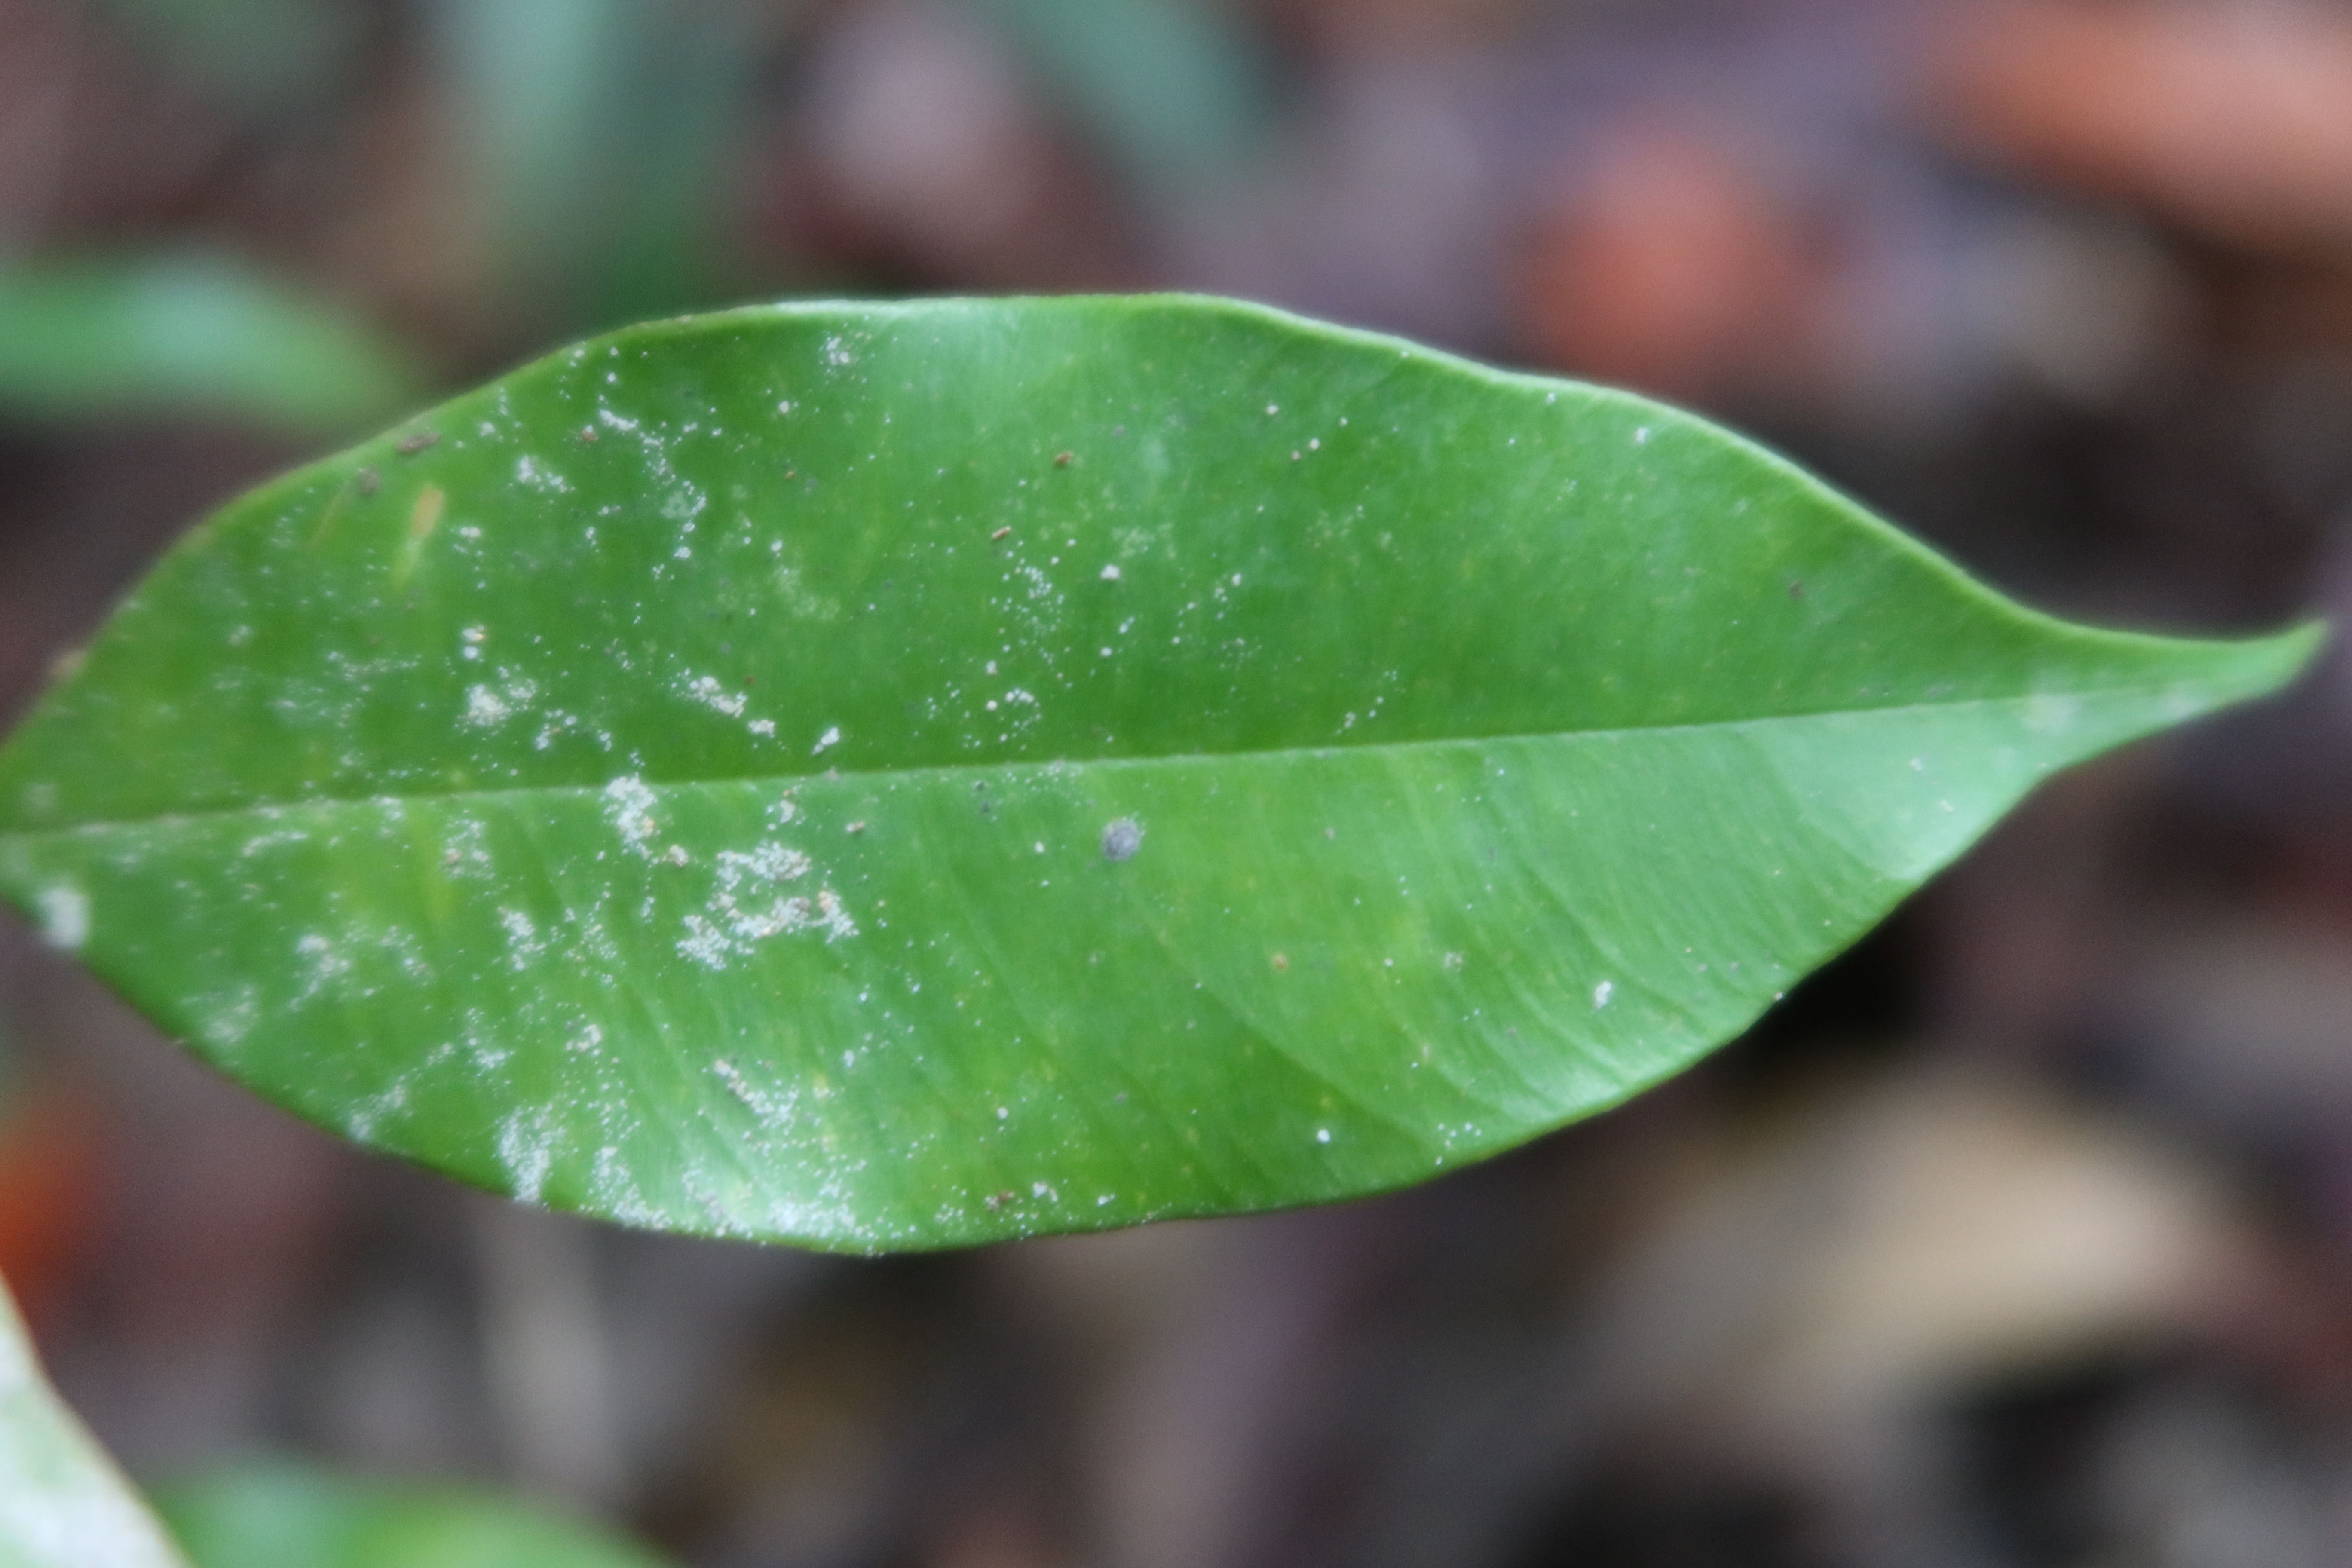
Label: Mealy bugs